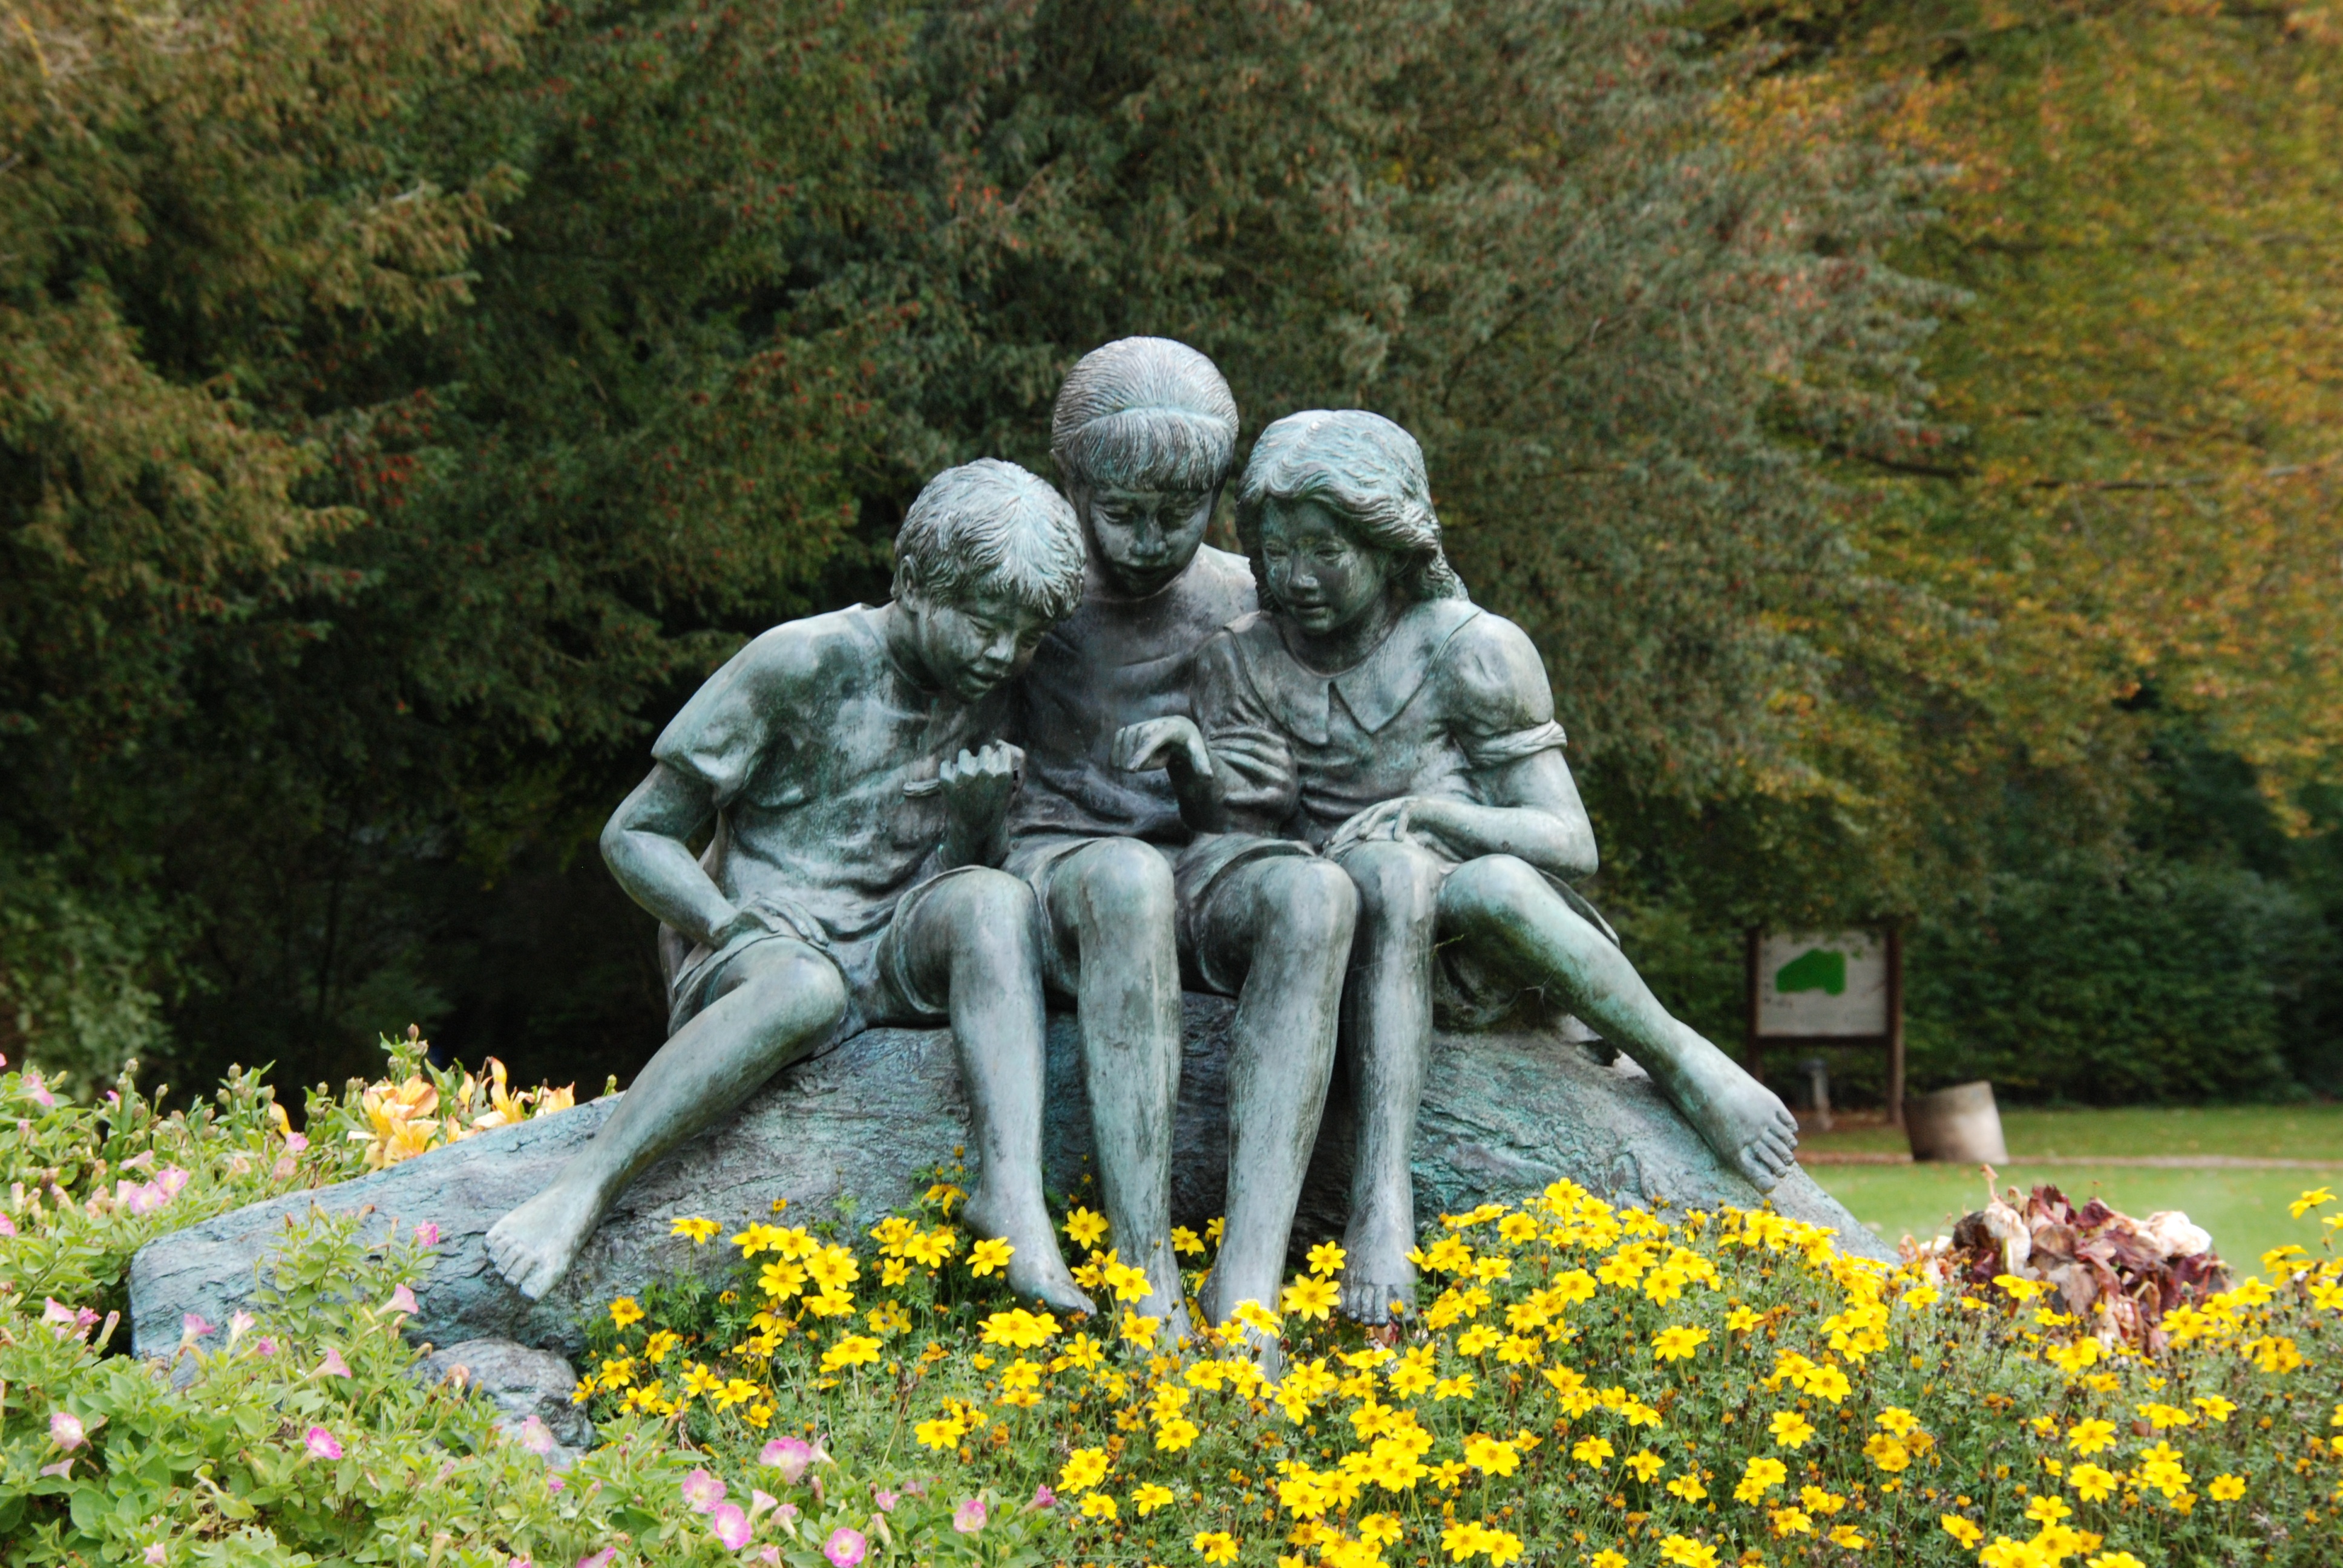
flower, monument, statue, park, botany, garden, sculpture, memorial, art, children, brass, image, ardennes, work of art, malmedy